Joni Mitchell

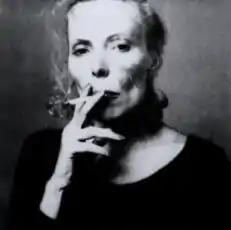

Mitchell decided to return to the live stage after the great success of "Blue", and she presented new songs on tour which appeared on her next album, her fifth, "For the Roses". The album was released in October 1972 and immediately zoomed up the charts. She followed with the single, "You Turn Me On, I'm a Radio", which peaked at No. 25 in the "Billboard" charts in February 1973.